Ehlbeck

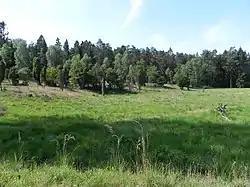
Headwaters of the Ehlbeck (Lopau) on the Munster Nord military training area

Ehlbeck is a small river of Lower Saxony, Germany. It flows into the Lopau near Rehlingen.